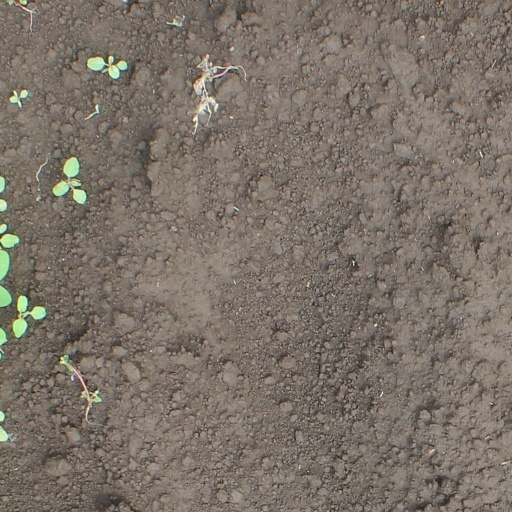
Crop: soybean